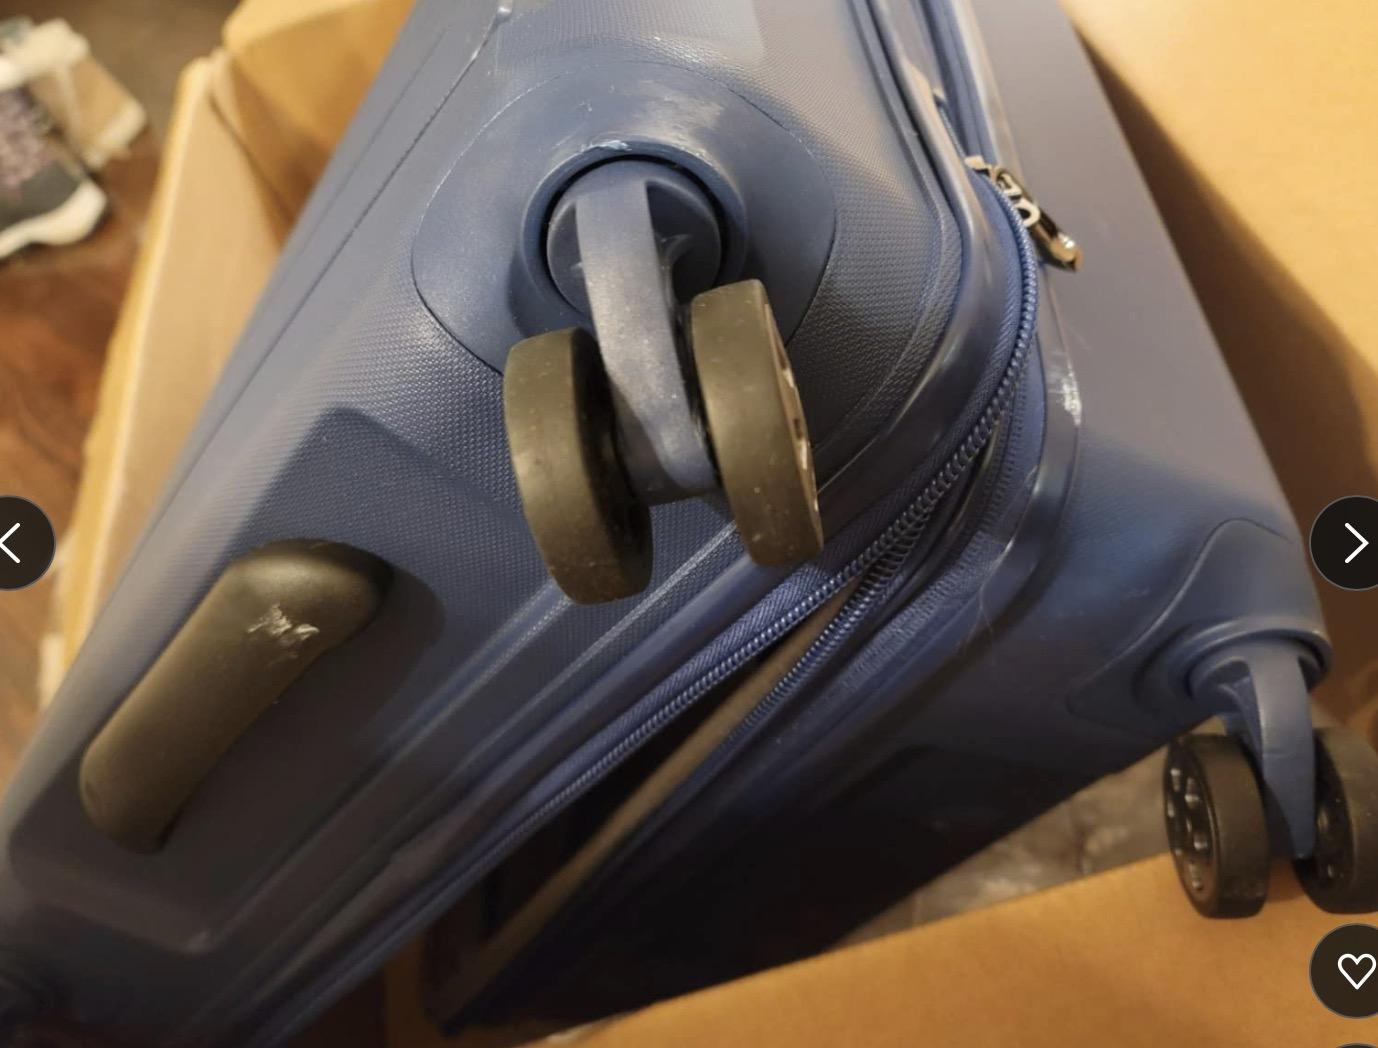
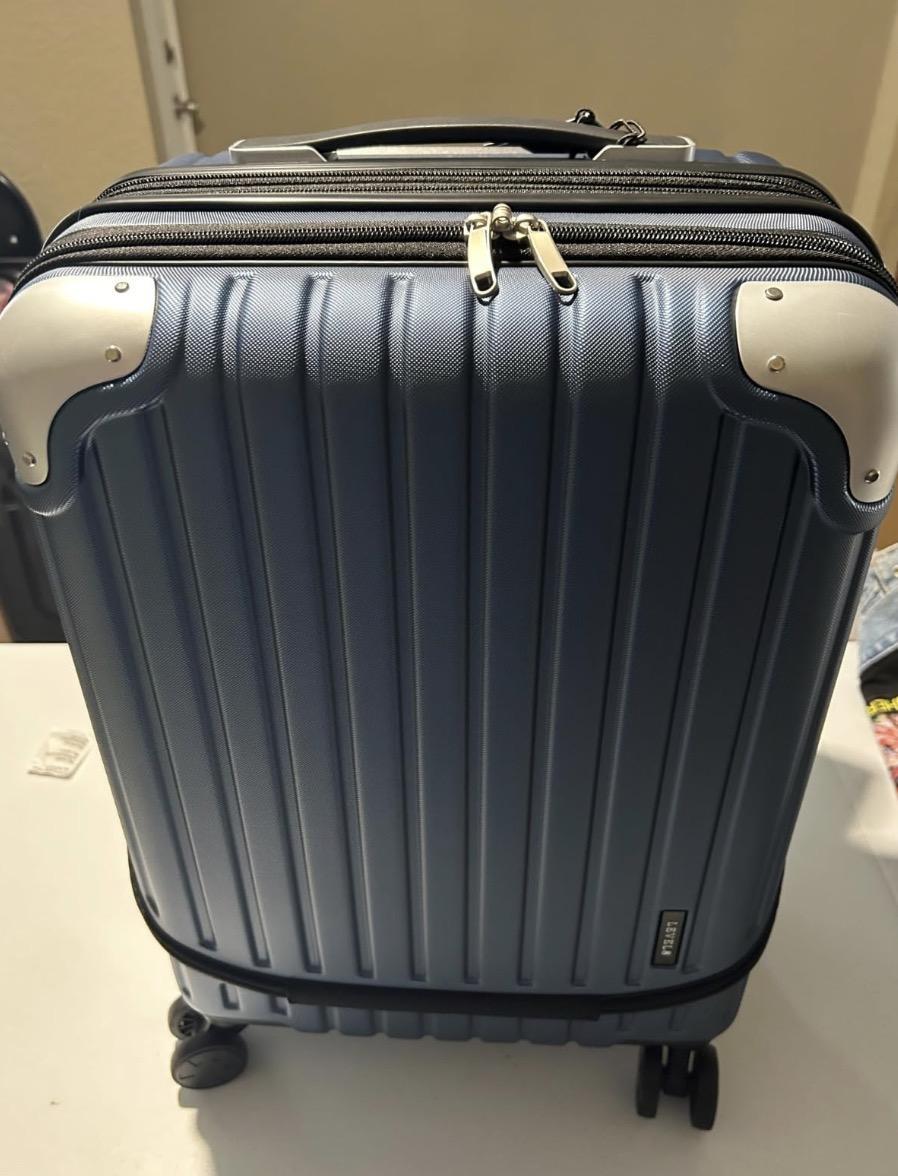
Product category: items_tea
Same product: no